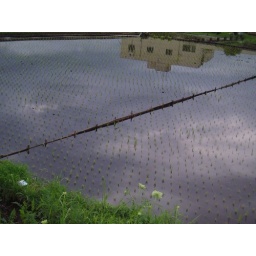
awesome building reflection in rice field